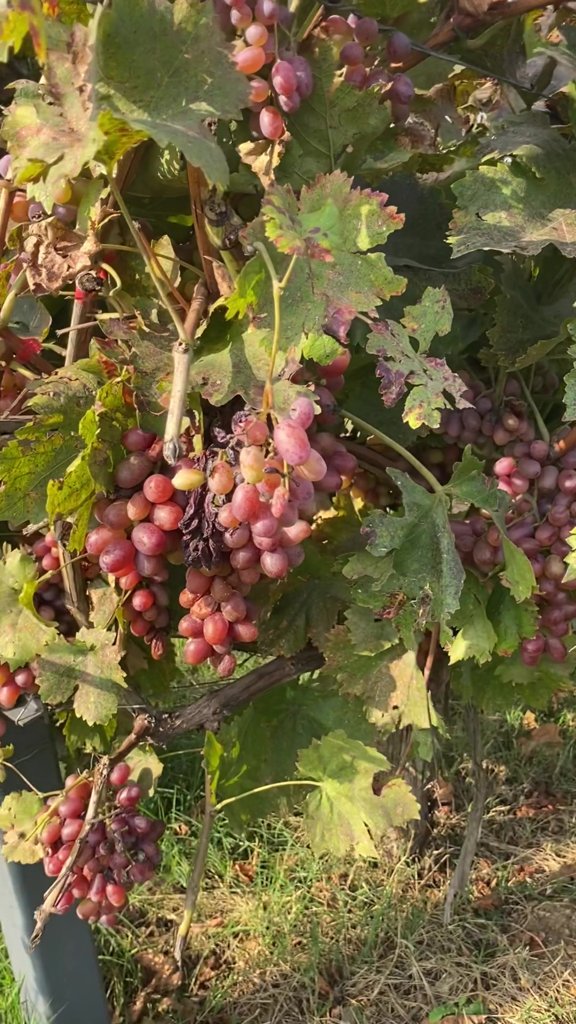
Berries visible: 155
Grape clusters: 10